Georgios Stanotas

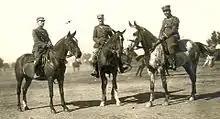
Stanotas (centre) in Asia Minor 1919–22

Georgios Stanotas (January 1, 1888 – 1965) was a Greek cavalry officer who rose to the rank of lieutenant general.